1 yen note

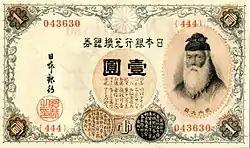
"Arabic one yen" note from 1916 (obverse)

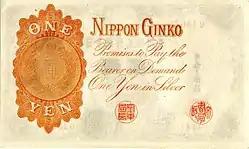
Reverse side showing a one yen silver coin

On May 1, 1889 (22nd year of Meiji) the Bank of Japan printed new one yen silver certificates to replace the old "Daikokuten" notes. This action had to be undertaken to address design flaws which caused the latter series to be eaten and discolored. Modified one yen notes are now officially referred to as in relation to events that occurred since their release. This series is broken up into two different varieties called and aka . Kanji one yen notes were the first variety to be released as the serial numbers are written in kanji. Notes from this series all measure 85mm X 145mm in size, and feature legendary Japanese hero-statesman Takenouchi no Sukune on the obverse. With this legendary figure are inscriptions in three circles that reference the convertible wording, the Dajo-kwan Notification of 1884 (year 17 of Meiji), and counterfeit penalties. The reverse side of the notes meanwhile feature a contemporary one yen silver coin with the convertible wording written in English. Security features include paulownia watermarks, and the words "Silver Standard One Yen Bill" when held up to a light source. Originally these notes were intended to be silver certificates that could be converted through a bank transaction into a one yen silver coin. Problems arose when foreign countries left the silver standard leading to a large increase in worldwide silver production. As the price of silver dropped the value of the silver yen went along with it causing inflation. The Japanese government was now eager to drop the silver standard in favor of something more sustainable.